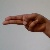
The image shows a hand gesture representing the letter 'H' in Indian Sign Language.